The Blob (Pacific Ocean)

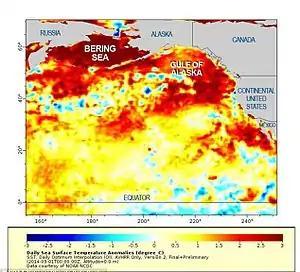
The three "blobs" of warm water can be seen off the North American coast, ranging from Alaska to Mexico, seen in this graphic dated 1 September 2014.

Initially the Blob was reported as being wide and deep. It later expanded and reached a size of long, wide, and deep in June 2014 when the term "the Blob" was coined. The Blob now hugged the coast of North America from Mexico to Alaska and beyond, stretching more than , and formed three distinct patches: the first, off the coast of Canada, Washington, Oregon, and northern California, a region known to oceanographers as the Coastal Upwelling Domain; the second in the Bering Sea off the coast of Alaska; and the third and smallest off the coast of southern California and Mexico.